Olaf Prenzler

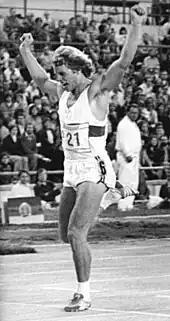
Prenzler in 1978

Olaf Prenzler (born 2 April 1958) is an East German former sprinter who specialised in the 100 and 200 metres.